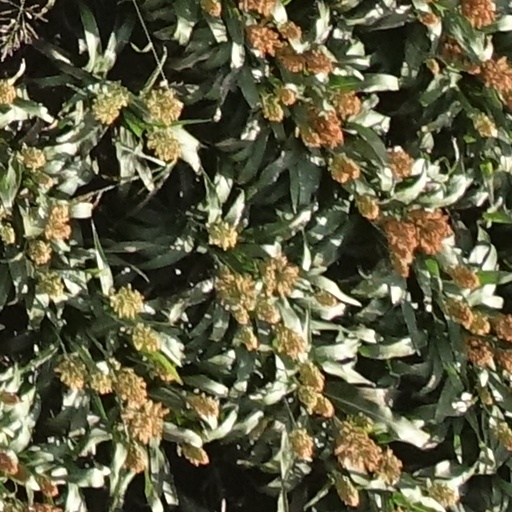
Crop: sorghum